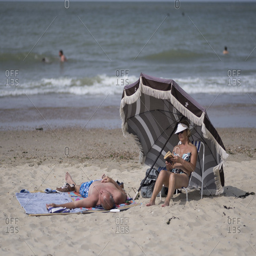
couple relaxing on a sandy beach